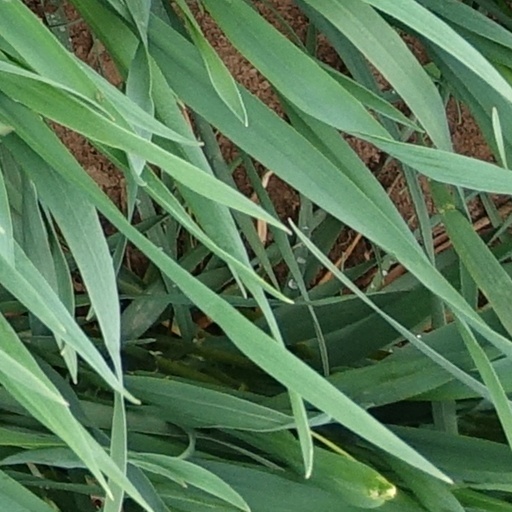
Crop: wheat